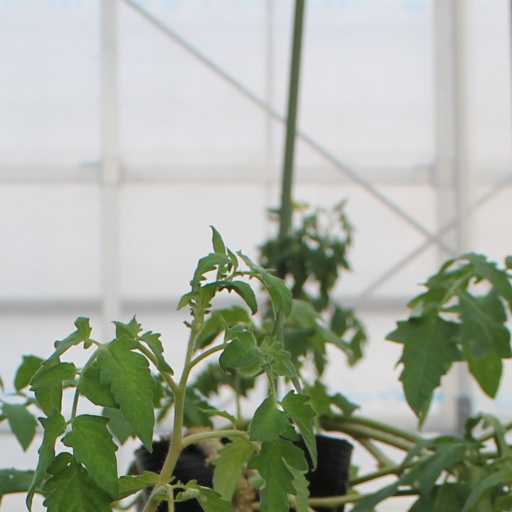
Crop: tomato